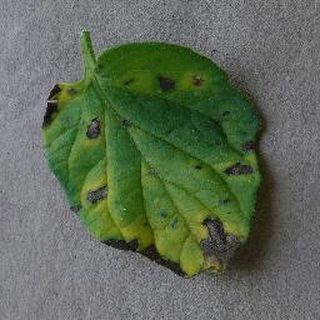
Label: tomato_early_blight